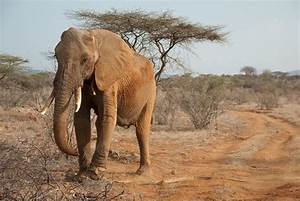
Label: elephant